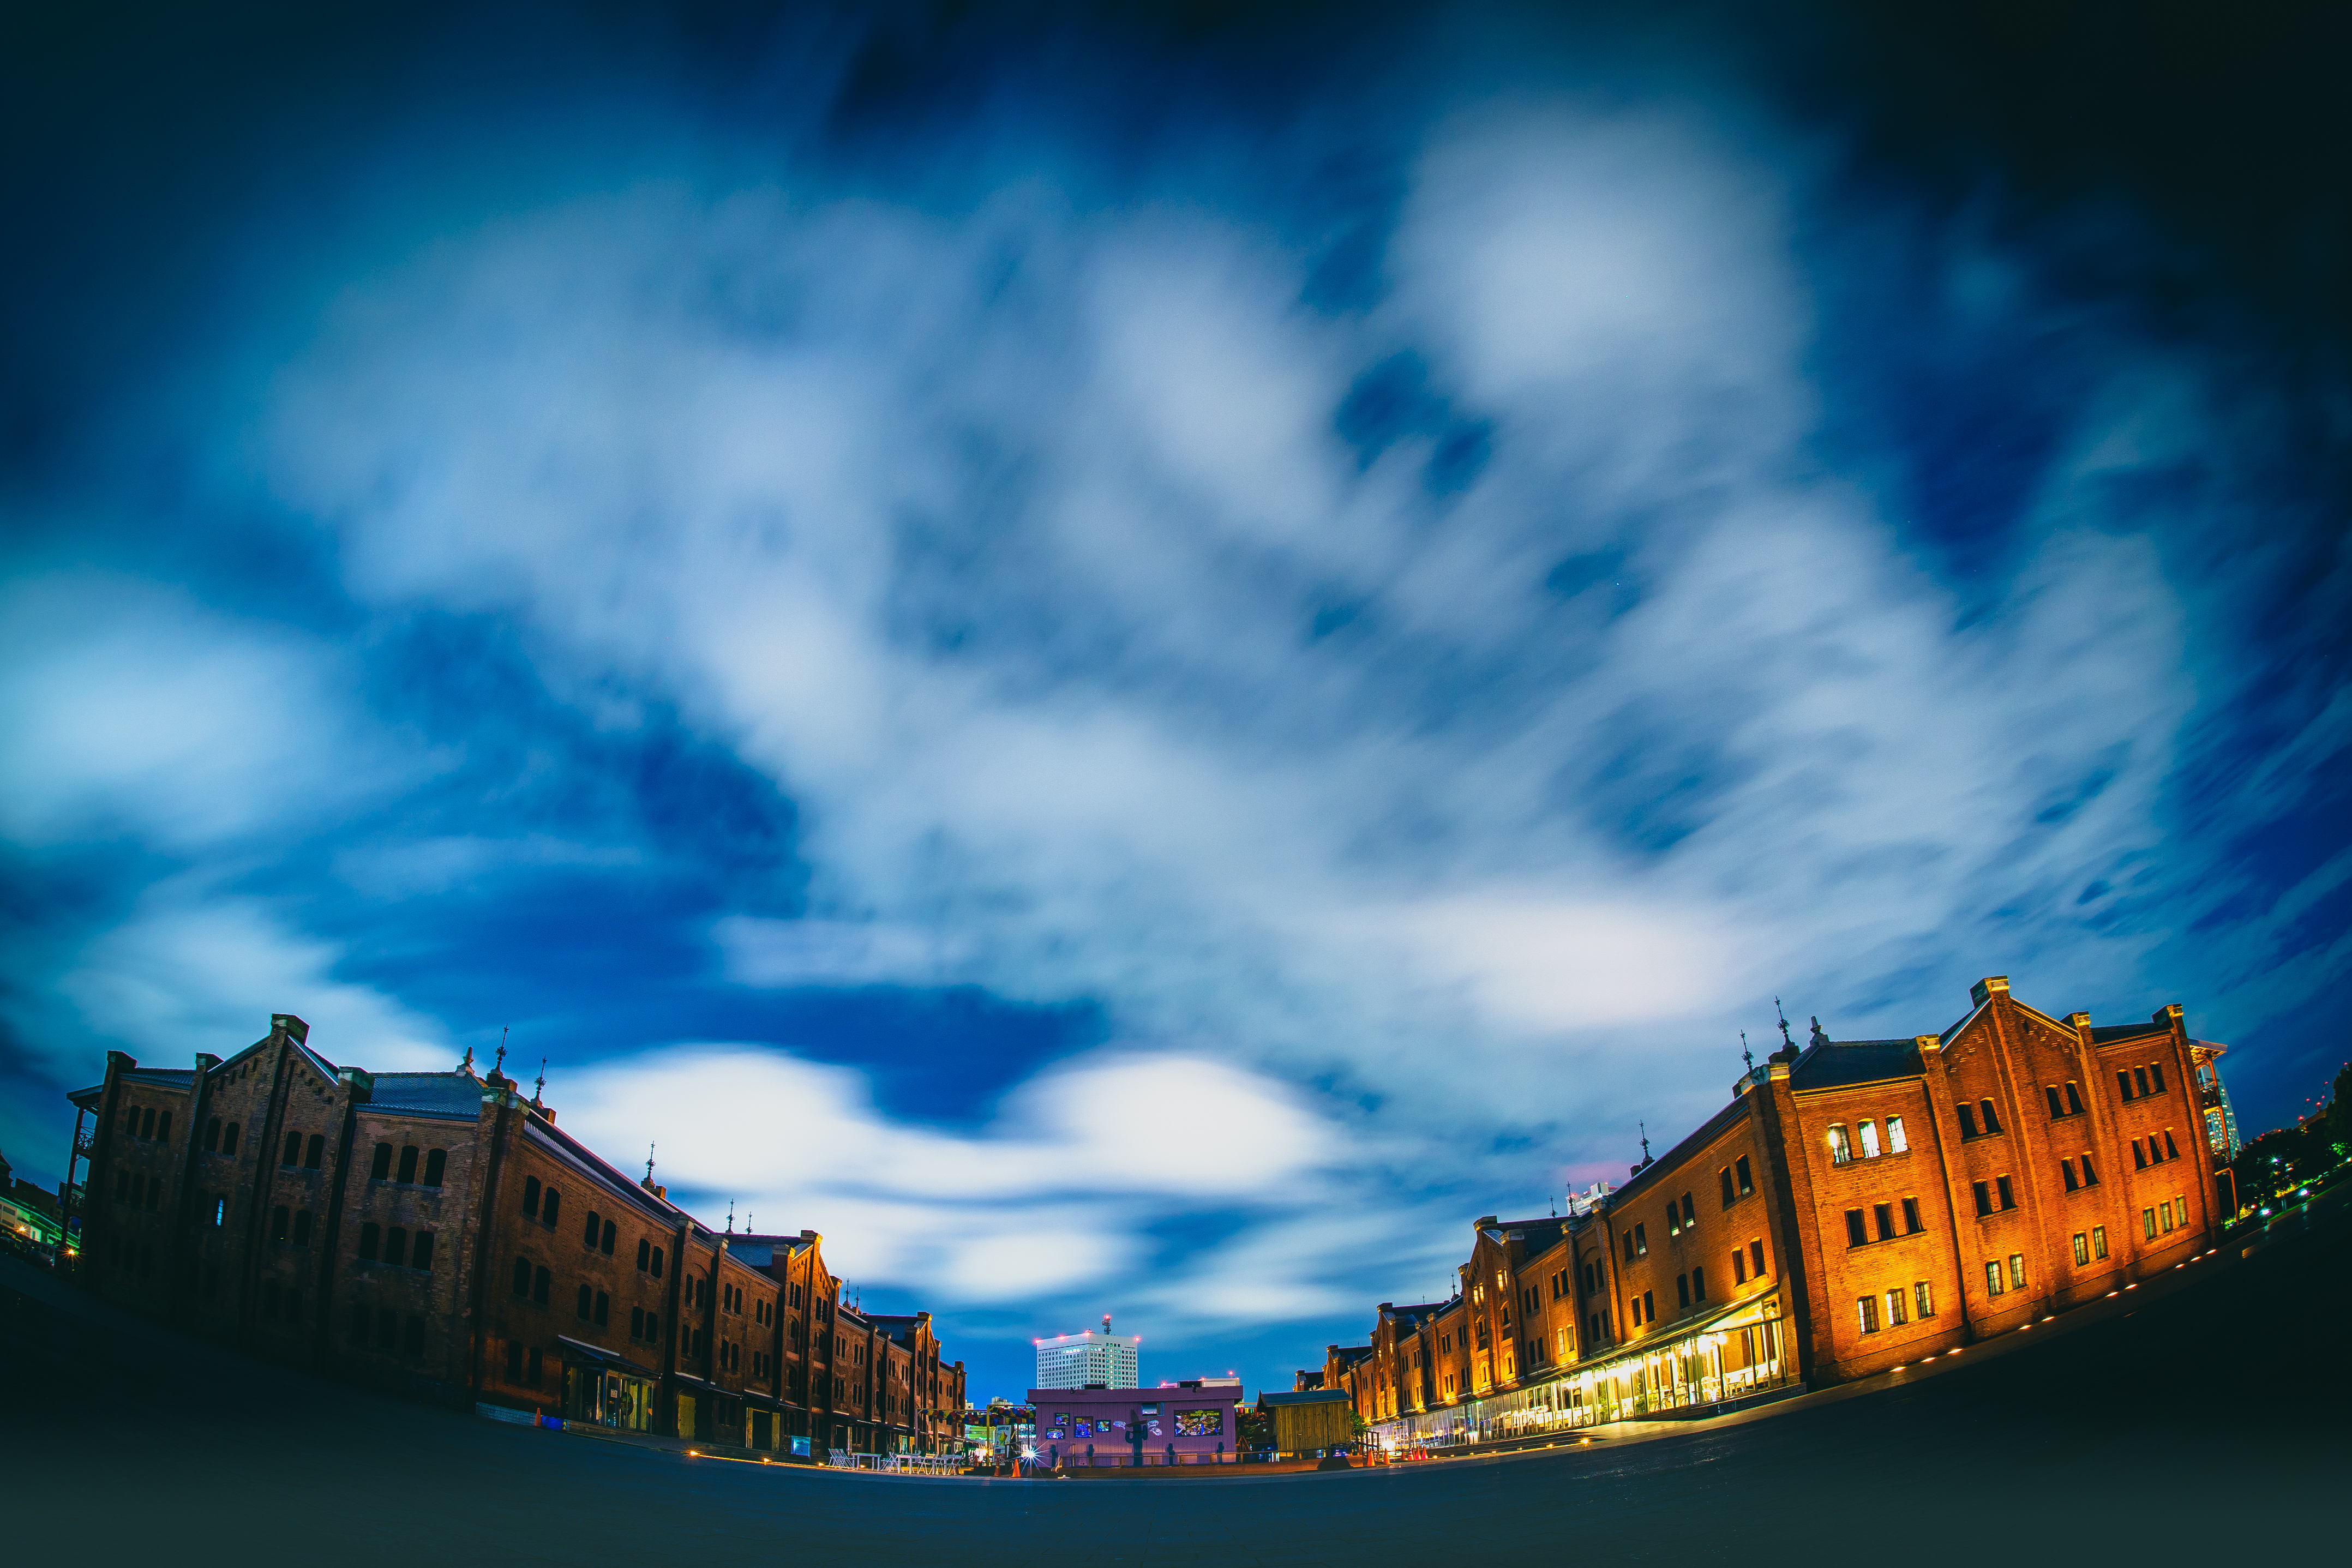
sea, horizon, cloud, sky, night, photography, sunlight, cityscape, dusk, evening, reflection, blue, japan, nightphotography, cool image, kanagawa, longexposure, yokohama, ilce7m2, atnight, meteorological phenomenon, computer wallpaper